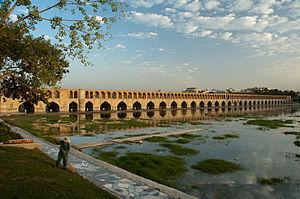
Cette liste de ponts d'Iran a pour vocation de présenter une liste de ponts remarquables d'Iran, tant par leurs caractéristiques dimensionnelles, que par leur intérêt architectural ou historique.